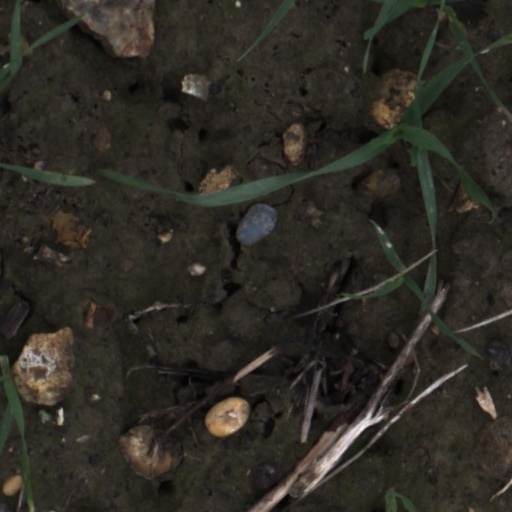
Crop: wheat